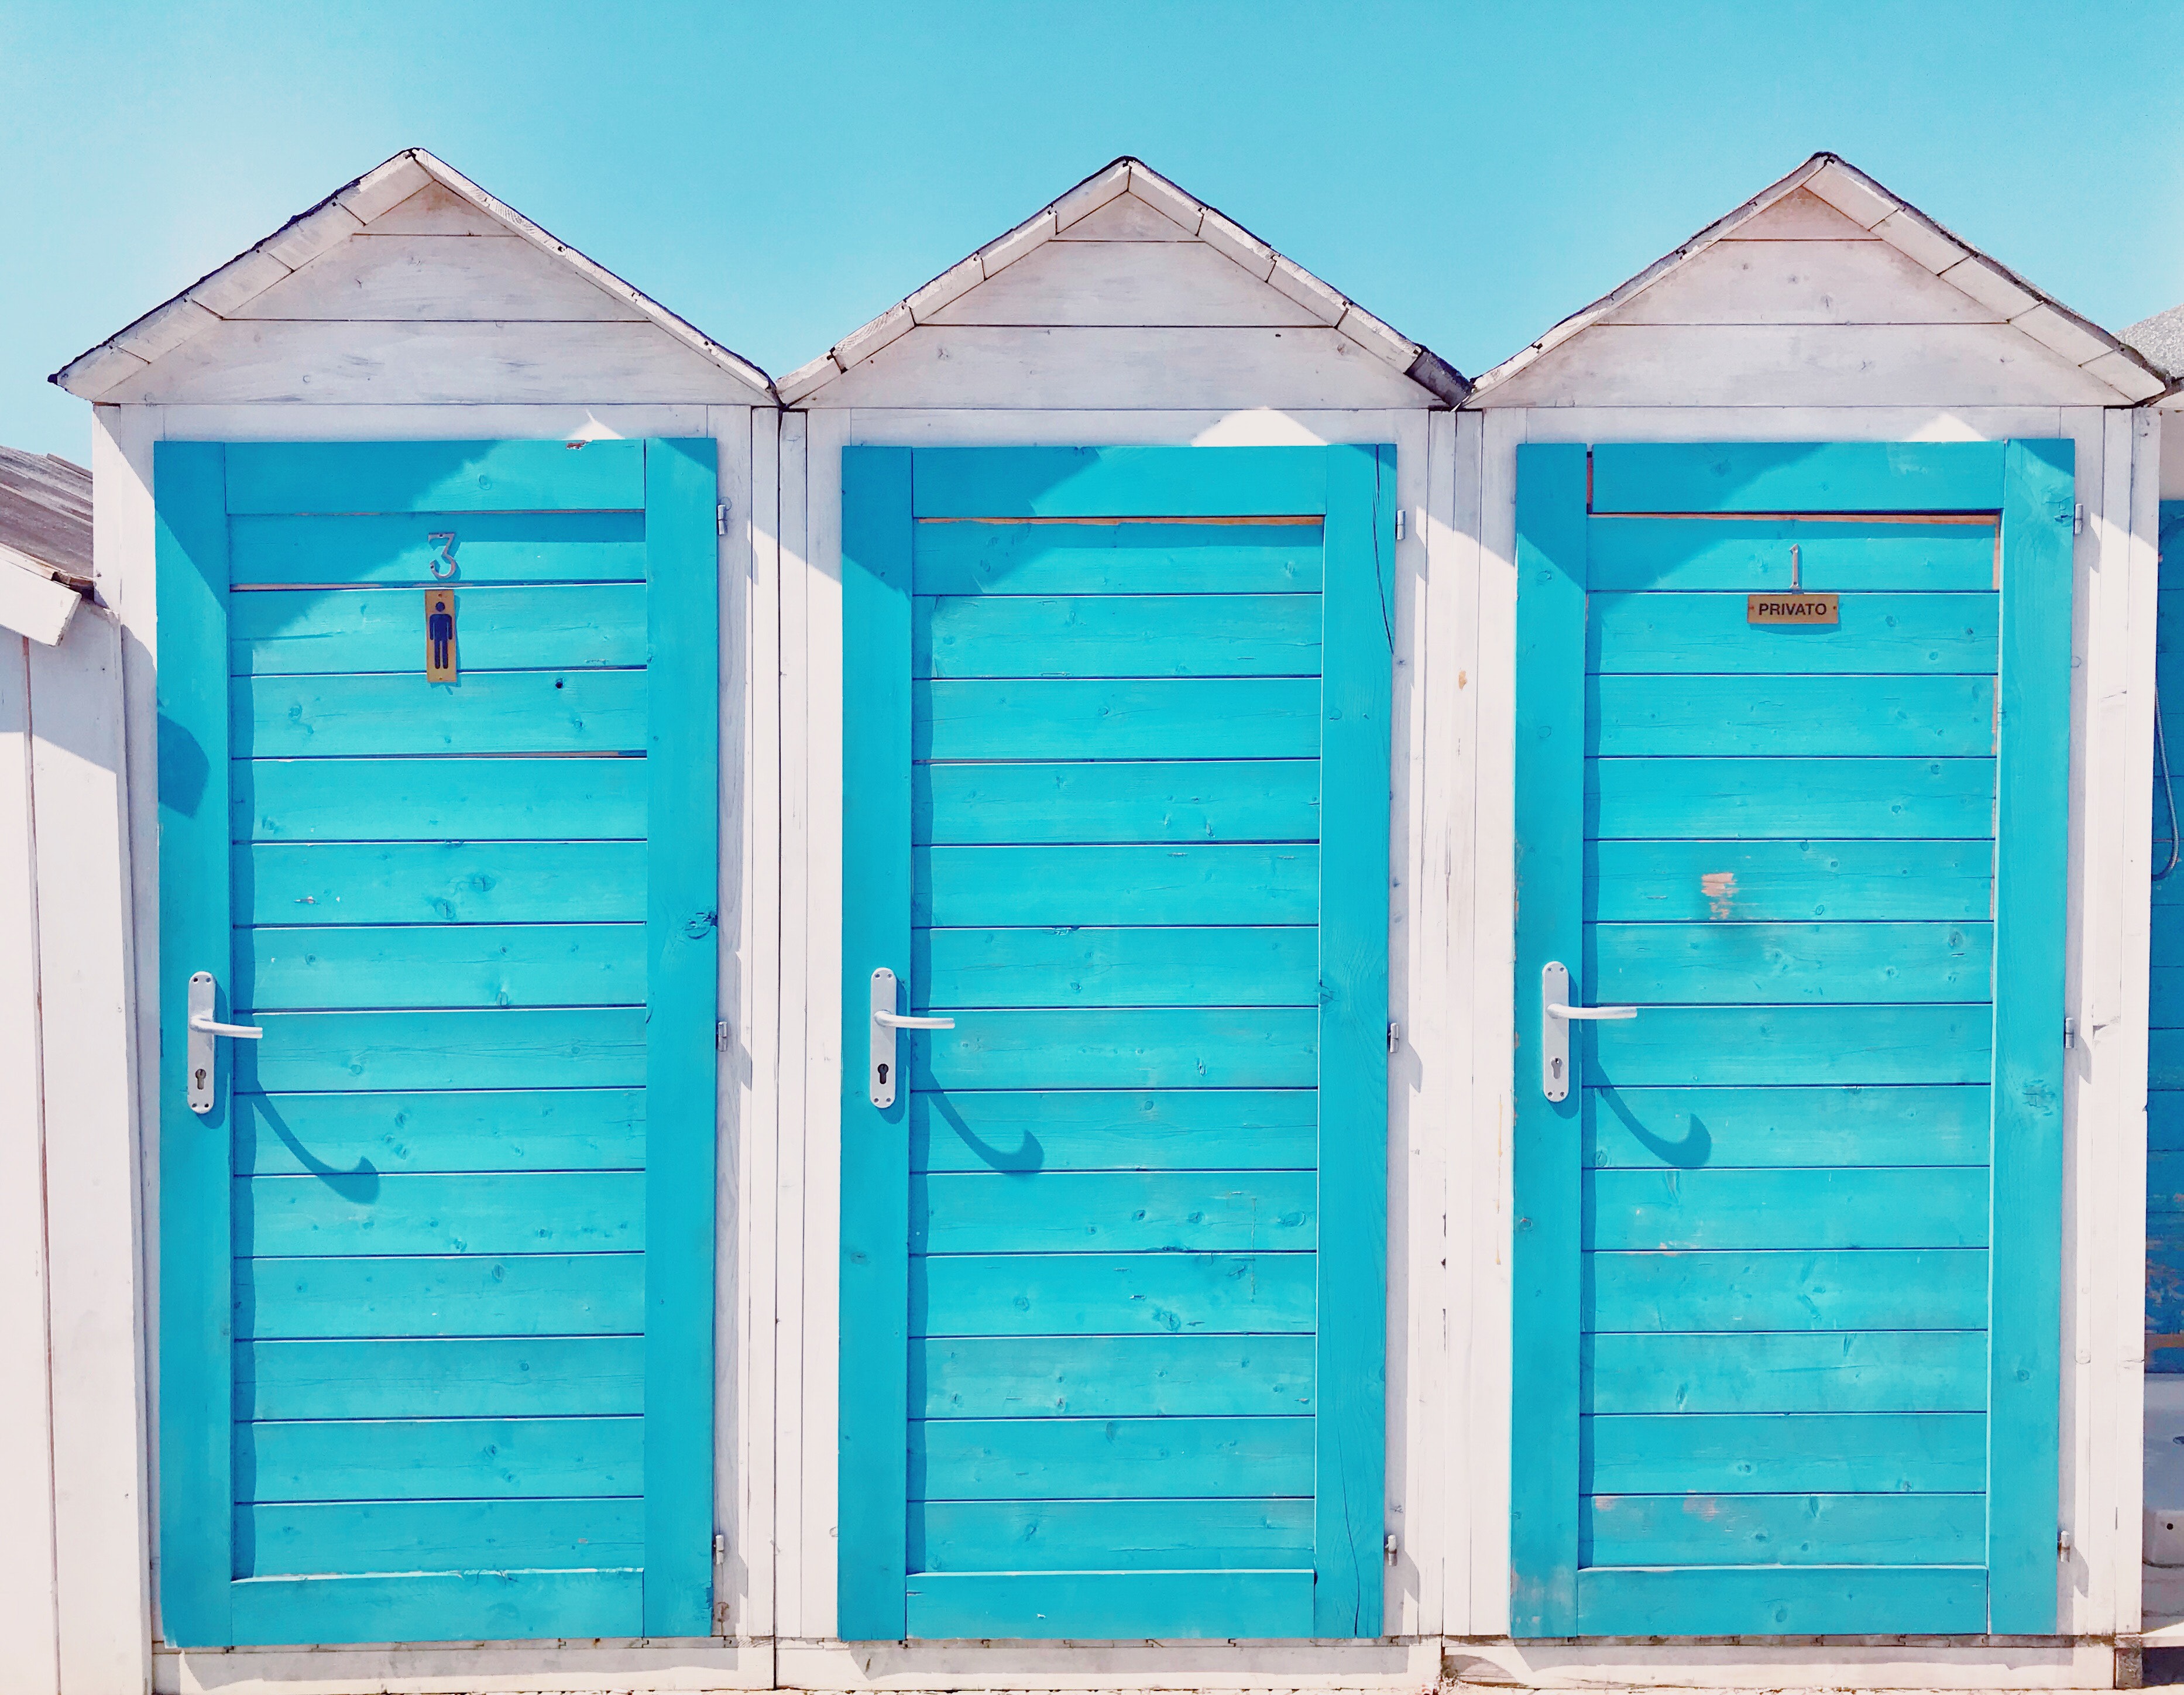
blue, green, shed, door, house, window